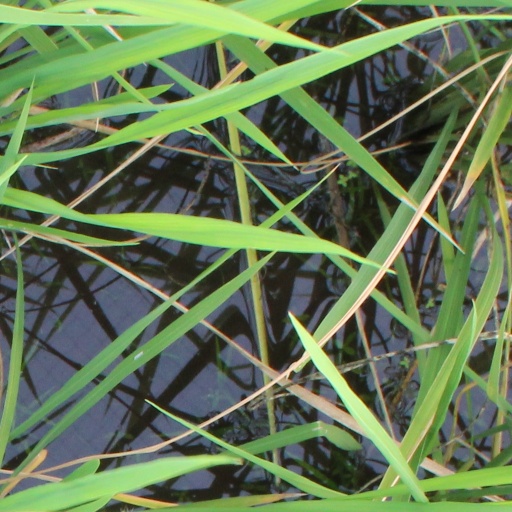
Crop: rice